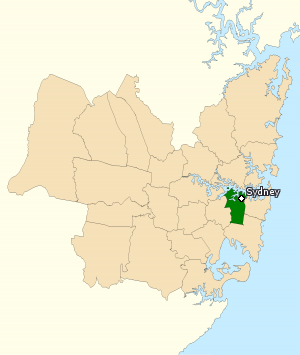
La circonscription de Sydney est une circonscription électorale australienne en Nouvelle-Galles du Sud. Elle est située au centre ville de Sydney. Elle comprend les quartiers de Darlinghurst, Surry Hills, Ultimo, Redfern, Camperdown, Glebe, Annandale, Balmain, Potts Point et le centre des affaires. Elle comprend aussi tous les îlots de Port Jackson, à l'exception de Middle Harbour et North Harbour. Elle comprend aussi l'île Lord Howe.